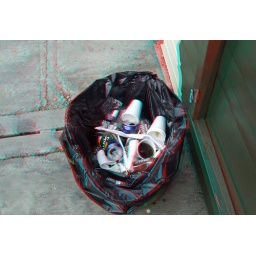
Rubbish Bin Shoreham aircraft museum @ ruxley manor in anaglyph 3D stereo red cyan glasses to view